Copanello

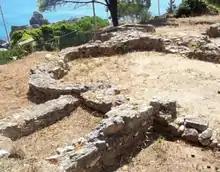
Chapel of San Martino

The Vivarium monastery was a Calabrian monastery founded between 535 and 555 by Cassiodorus. It owes its name to the fishponds (today known as "Vasche di Cassiodoro") that the founder had built at the foot of the monastery. In addition to the main building, which included a library, the monastery was adjoined by a church called Chapel of San Martino ("Capella di San Martino" in Italian).